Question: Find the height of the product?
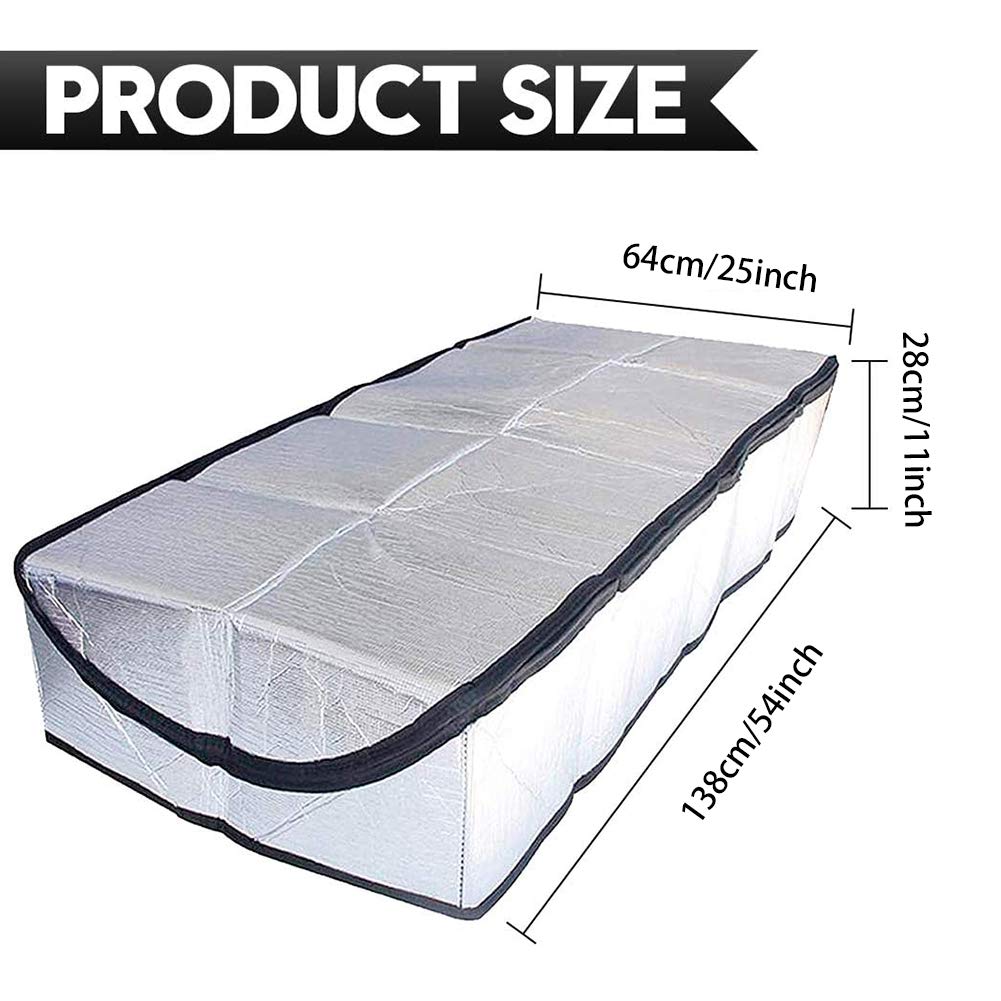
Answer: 28.0 centimetre